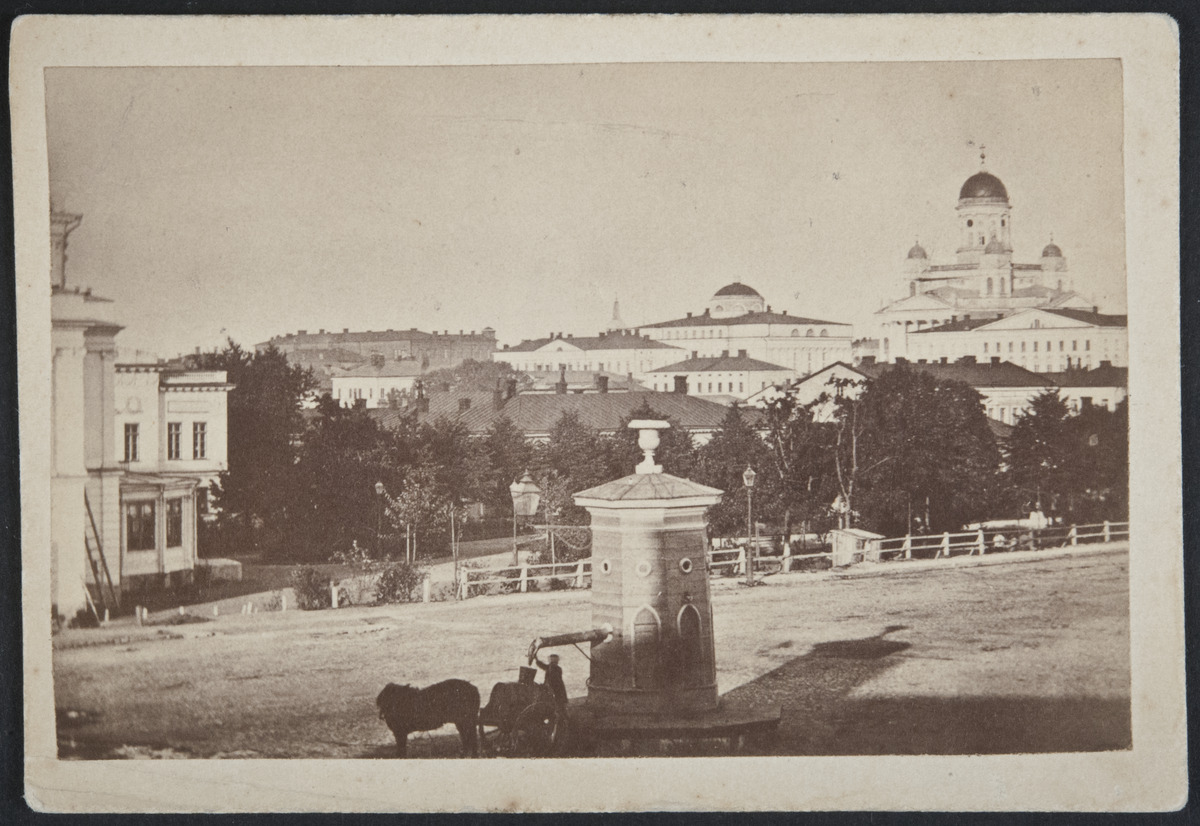
Näkymä Erottajantorilta Teatteriesplanadin ja  Runebergin esplanadin yli Kluuviin ja Kruununhakaan
sisällön kuvaus: Näkymä Erottajantorilta Teatteriesplanadin ja  Runebergin esplanadin yli Kluuviin ja Kruununhakaan. Etualalla Erottajan kaivo, rakennettu 1838 ja uusittu

1869, vesijohtovettä vuodesta 1876. mustavalkoinen
Kuvaaja: Hårdh, C.A., valokuvaaja
Ajankohta: kuvausaika 1867
Paikka: Suomi, Uusimaa, Helsinki, Kaartinkaupunki Helsinki, Erottaja
Aiheet: kaivot, aukiot, puistot, puut, teatterit, kirkot, hevosajoneuvot